Joplin Downtown Historic District

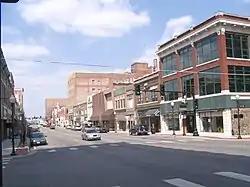

Joplin Downtown Historic District is a national historic district located at Joplin, Jasper County, Missouri. The district encompasses 48 contributing buildings in the central business district of Joplin. It developed between about 1883 and 1958 and includes representative examples of Mission Revival, Art Deco, and Modern Movement style architecture. The district includes the previously listed Fifth and Main Historic District, Newman Brothers Building, Fox Theater, and St. Louis and San Francisco Railroad Building. Other notable buildings include the Liberty Building (1923), Cunningham Bank / Quinby Building (c. 1884, c. 1924), Model Clothing Store Building (c. 1899), Lichliter-Kassab Building (1893, 1940), Zelleken Block (c. 1890), Muenning Building (c. 1885), and Frank Hollcroft Livery Building (c. 1890).